Siege of Valenciennes (1676–1677)

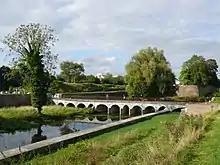
Valenciennes; the remains of the Citadel

His position was hopeless without relief, while the early start provided the French by Louvois meant the Dutch were still assembling troops and supplies. Since it was accepted the best defended town could not be held indefinitely, Richebourg's objective was to occupy the attacking force as long as possible.